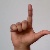
The image shows a hand gesture representing the letter 'L' in Indian Sign Language.